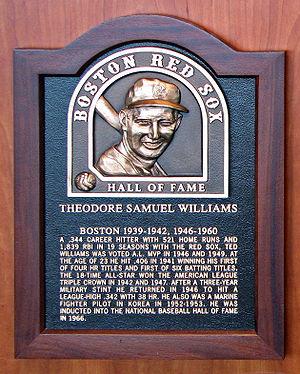
Plaque de Ted Williams au temple de la renommée des Red Sox de Boston au Fenway Park, Boston
Theodore Samuel Williams, dit Ted Williams, né Teddy Samuel le 30 août 1918 à San Diego et mort le 5 juillet 2002 à Inverness, est un joueur américain de baseball évoluant en Ligue majeure de baseball entre 1939 et 1960. Il passe dix-neuf saisons comme joueur en Ligue majeure mais sa carrière est interrompue deux fois par son service militaire. Pendant sa carrière, il frappe avec une moyenne au bâton de 0,344, la quatrième meilleure moyenne de l'histoire des ligues majeures. Il est élu deux fois le meilleur joueur de la Ligue américaine, remporte six fois le titre de la meilleure moyenne au bâton et deux triples couronnes. Il est le dernier joueur à obtenir une moyenne au bâton supérieure à 0,400 en 1941, la meilleure moyenne depuis 1941 est de 0,390 par George Brett en 1980 ou 0,394 par Tony Gwynn en 1994 lors d'une saison raccourcie où les joueurs ont disputé moins de 110 parties. Pas simplement un frappeur de simples, il a frappé 521 coups de circuits en dix-neuf saisons, dont deux saisons raccourcies par son service militaire. Avec plus de présences au bâton, il aurait eu ses chances de frapper plus de 600 circuits.